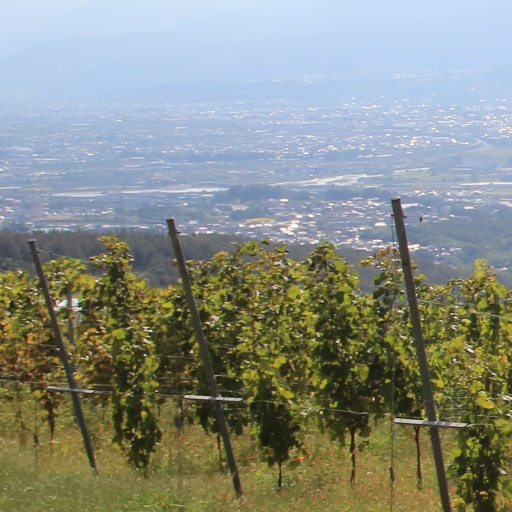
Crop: grape